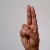
The image shows a hand gesture representing the letter 'U' in Indian Sign Language.